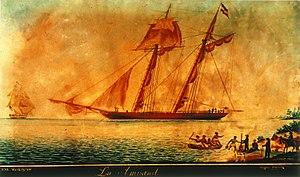
Montauk est une census-designated place située dans la ville d'East Hampton dans le comté de Suffolk, New York, à l'extrémité orientale de la Rive-Sud de Long Island.